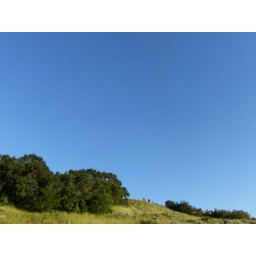
the beautiful, cloudless sky above the trees